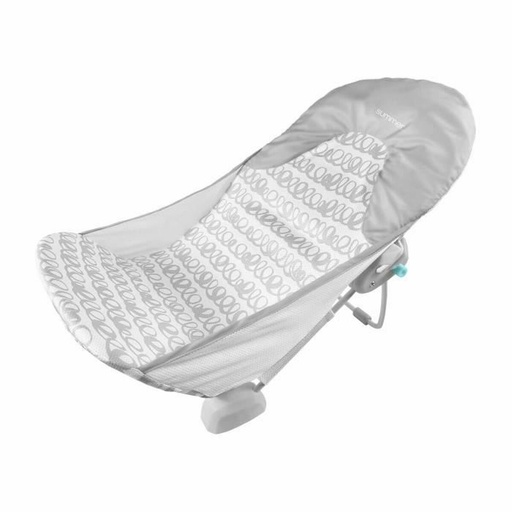
Bathtub seat Ingenuity
Brand: Ingenuity
If you are looking for new market trending items, we present the Bathtub seat Ingenuity ! Colour: Grey
Category: Baby & Toddler > Baby Bathing > Baby Bathtubs & Bath Seats > Bath Seats